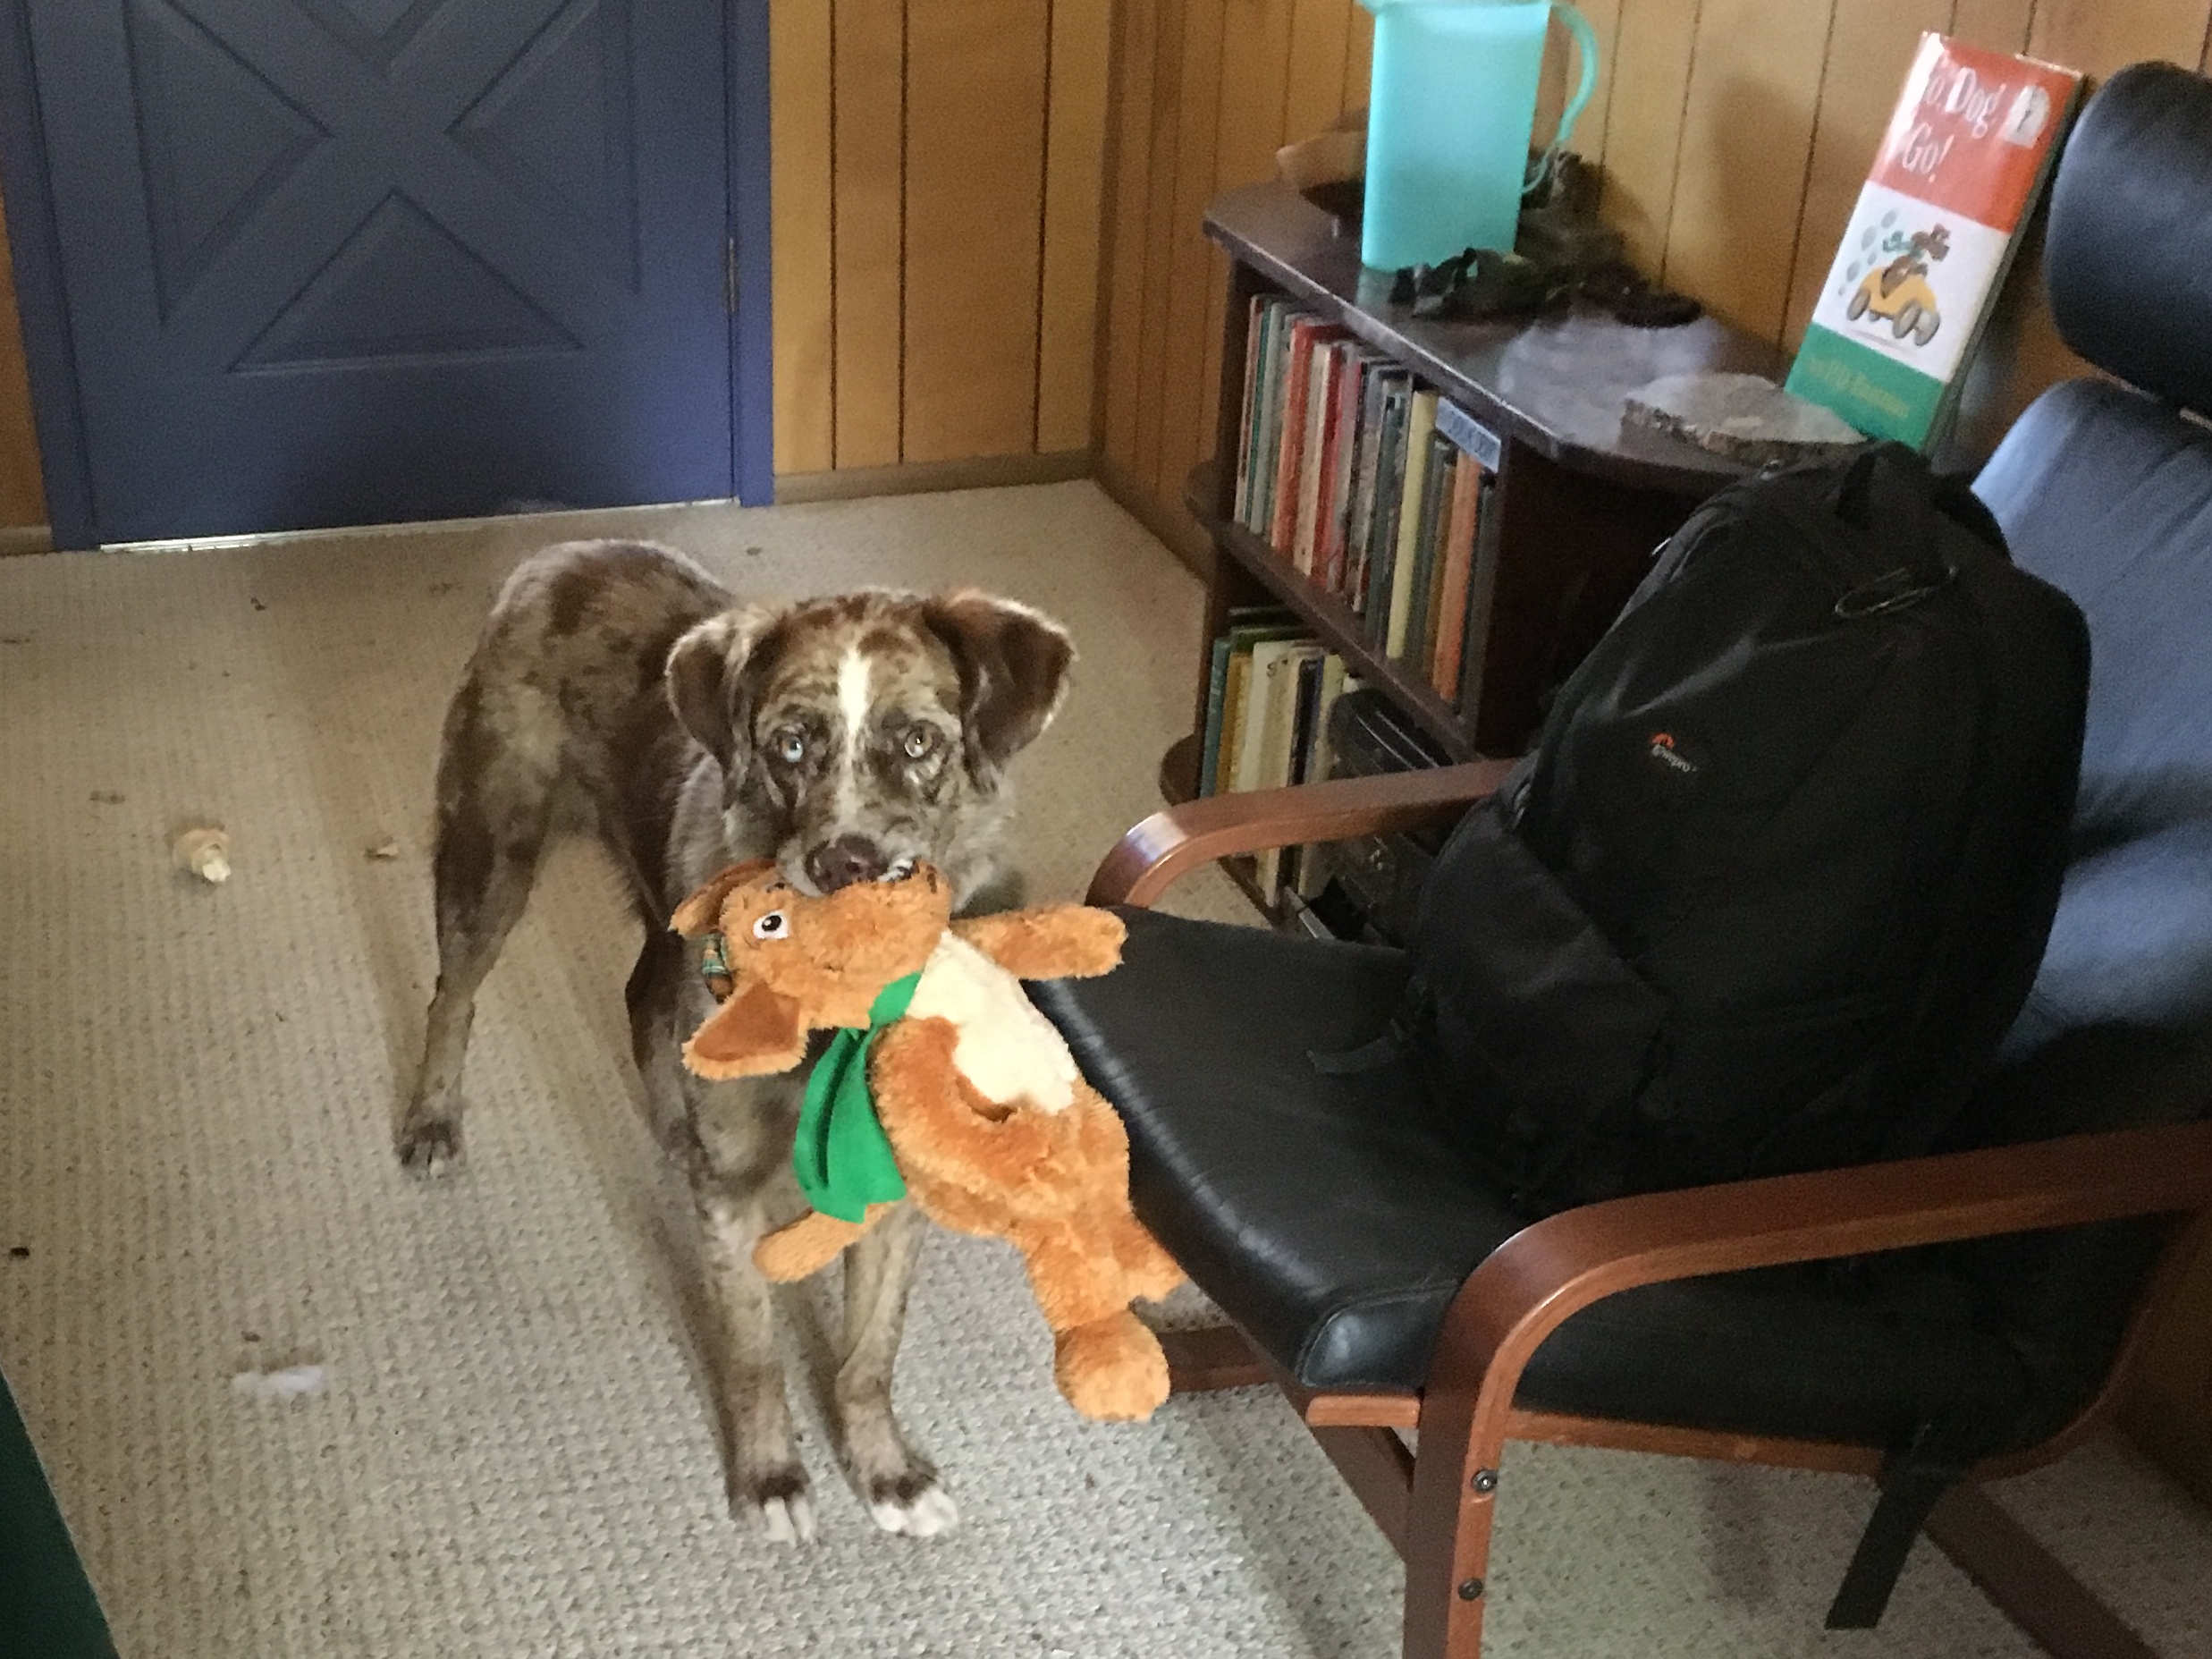
puppy, dog, mammal, felix, animal shelter, dog like mammal